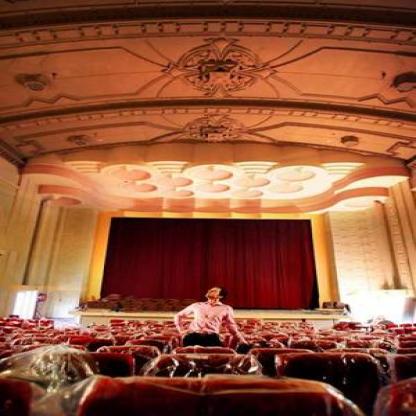
Scene: Indoor